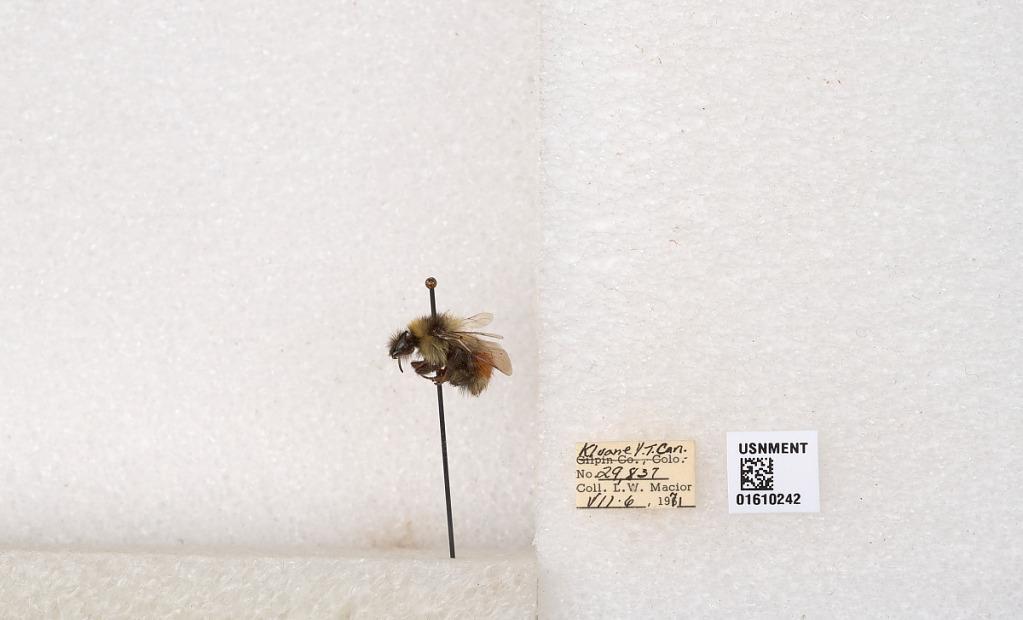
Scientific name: Bombus (Pyrobombus) sylvicola Kirby
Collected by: L. Macior
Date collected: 1971-7-6
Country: Canada
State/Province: Yukon Territory
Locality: Kluane National Park and Reserve
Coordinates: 60.7493, -139.504